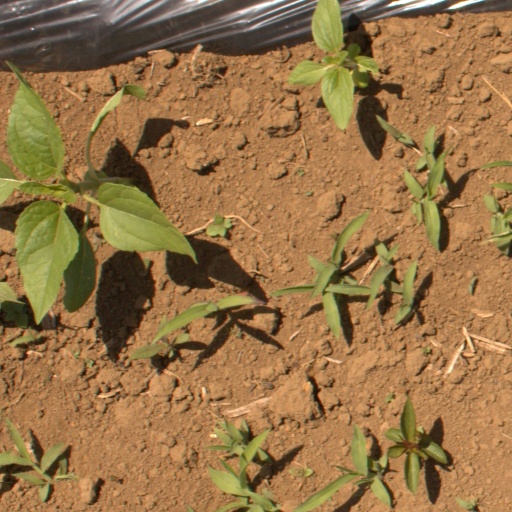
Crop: Jerusalem artichoke